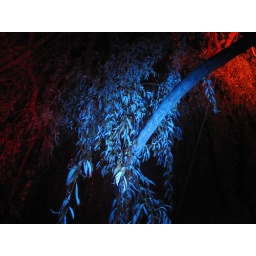
Morons under the colorful tree